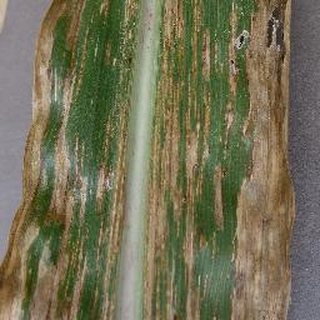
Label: corn_cercospora_leaf_spot